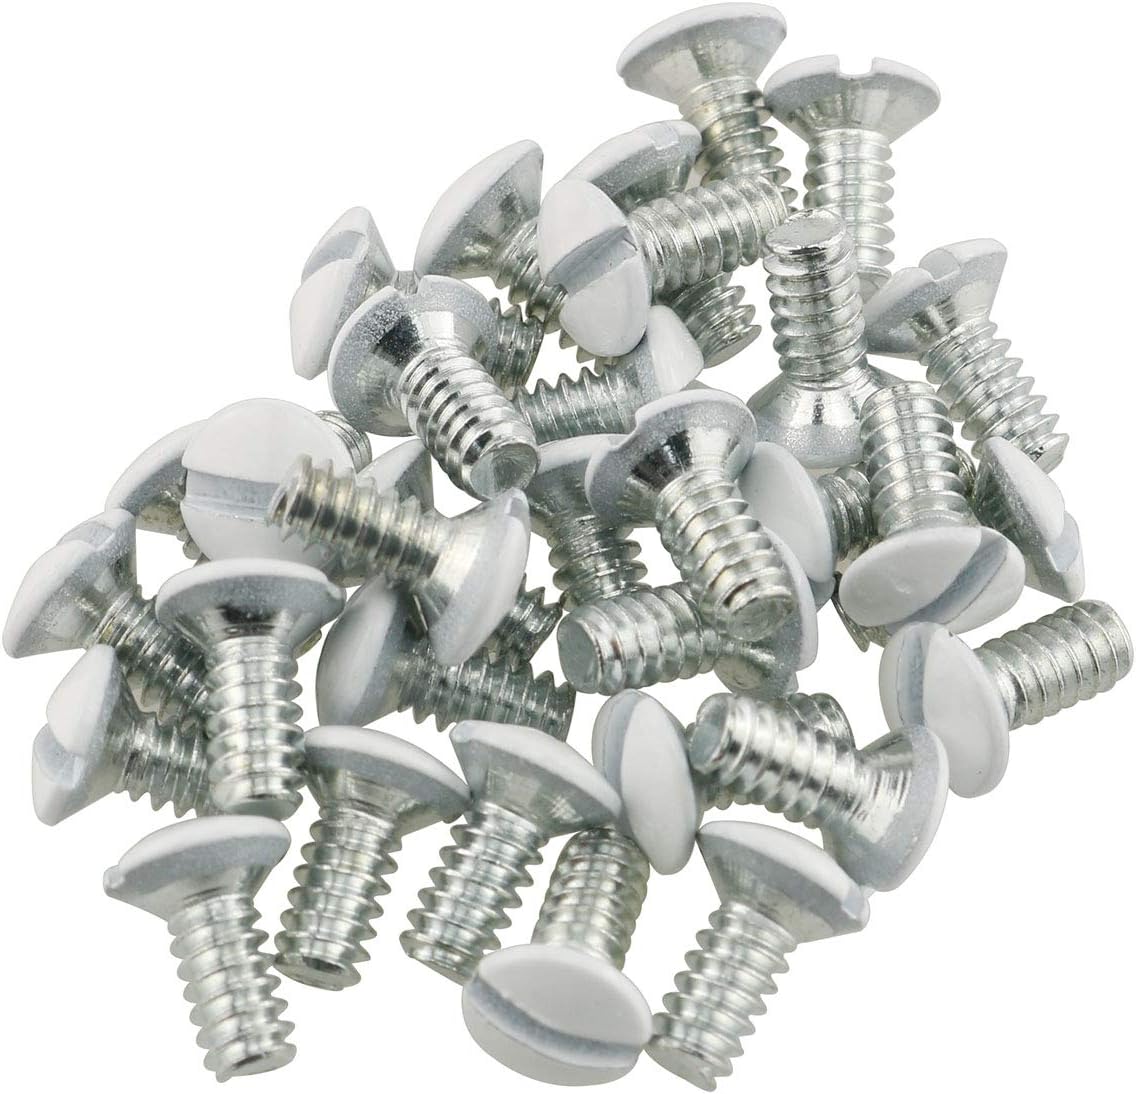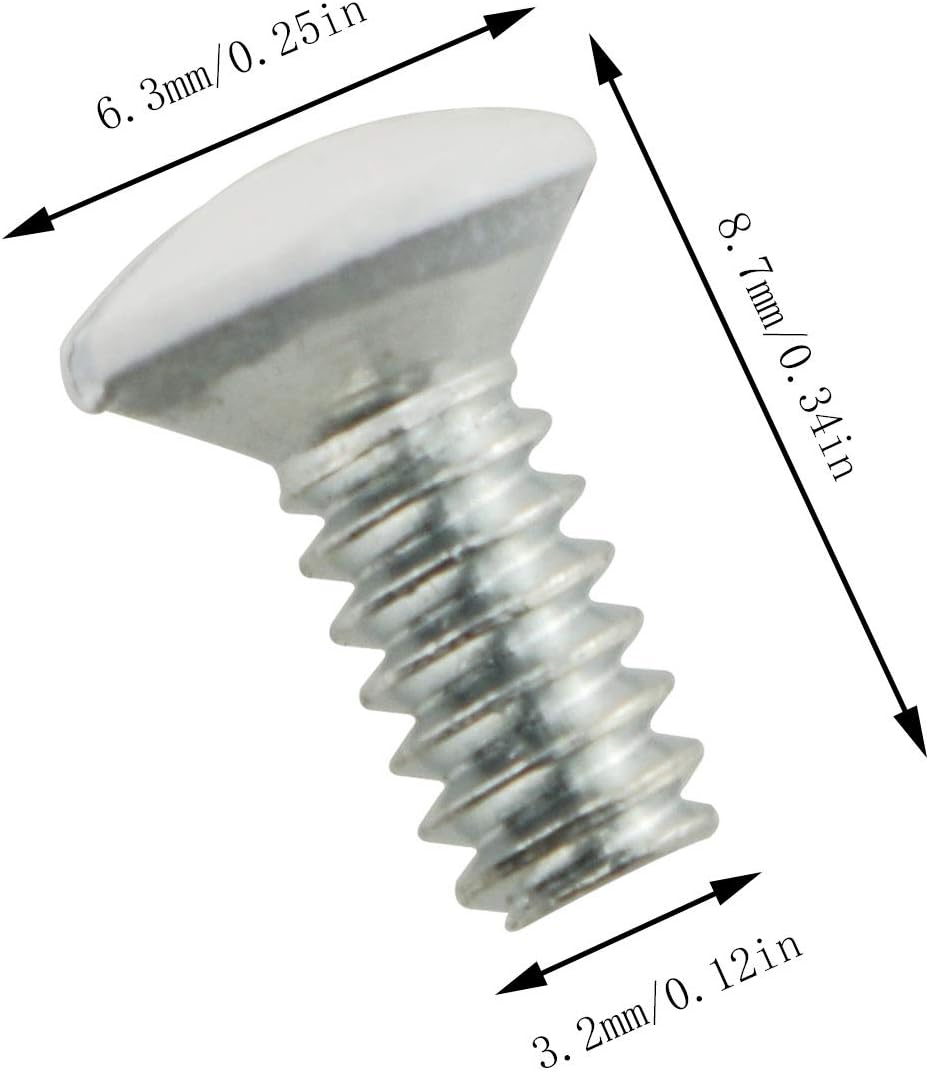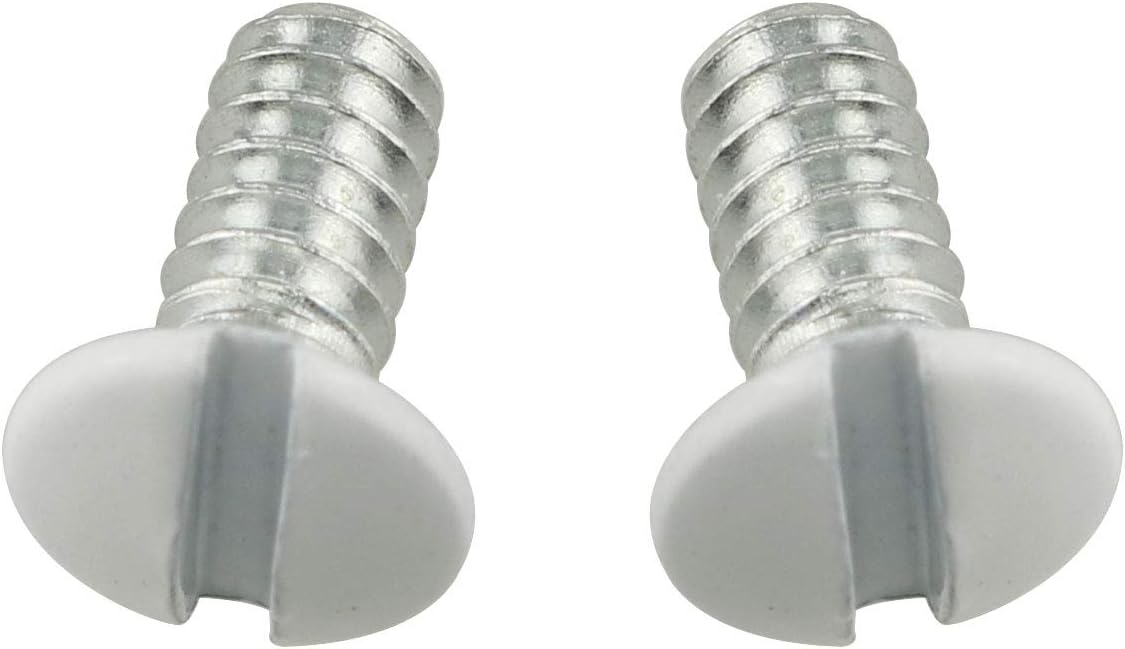
E-outstanding 50-Pack Wallplate Screws White Replacement Wall Plate Mounting Screws 5/16", Oval Head Slotted
Category: Tools & Home Improvement
Surface treatment: galvanized 6#-32Thread 9mm(5/16") length High quality and durable. Ideal for fastening devices to wallplates  Package included: 50pcs Wall plate mounting screws
Features: Good replacement screws for wallplates. Multifunctional oval head, compatible with many equipment and wall panels. | Surface treatment: galvanized; 9mm(5/16") length. | High quality and durable. Ideal for fastening devices to wallplates | Package included: 50pcs Wall plate mounting screws | Easy installation and elegant appearance.